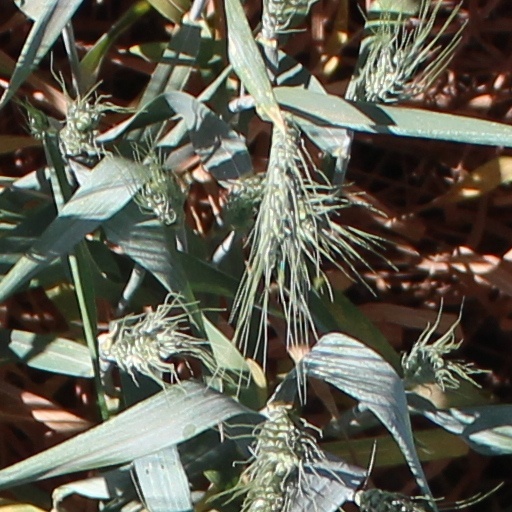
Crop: wheat